Cherry Thin

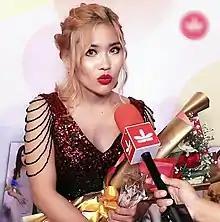
Cherry Thin in 2019

Cherry Thin (born Kar Yan Theint on 1 January 1996) is a Burmese singer. She became popular after competing in a Myanmar singing contest, Eain Mat Sone Yar (Yar Thet Pan) season 5 and releasing her single song "Khwint Lut Pay Pho Taung Pan Chin", spending weeks at number 1 on Joox's Myanmar top 100 chart.